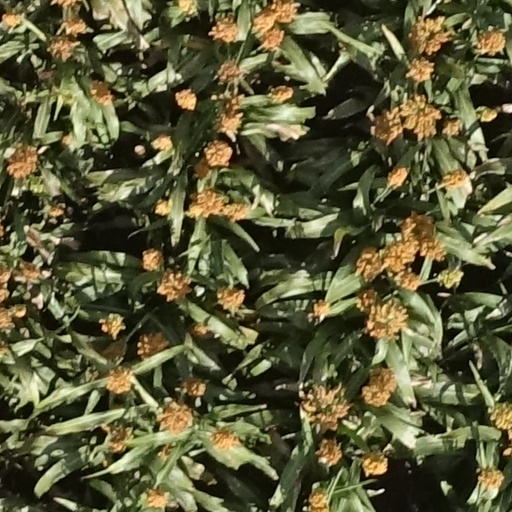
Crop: sorghum